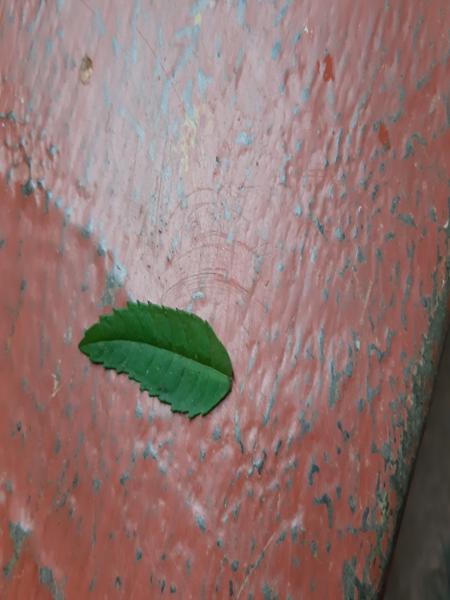
Plant: Marigold